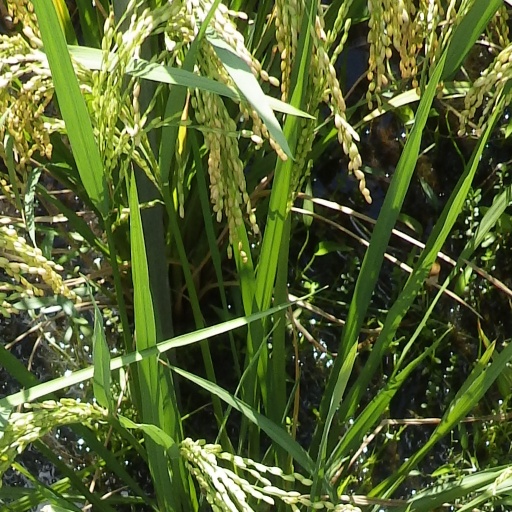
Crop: rice